Zeppelin mail

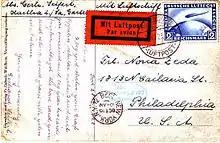
Postcard flown on the first North American flight of the "Graf Zeppelin" (1928)

Zeppelin mail was mail carried on zeppelins, the German airships that saw civilian use from 1908 to 1939. Almost every zeppelin flight carried mail, sometimes in large quantities; the covers usually received special postmarks, and a number of nations issued postage stamps specifically intended for use on mail carried by the zeppelins.